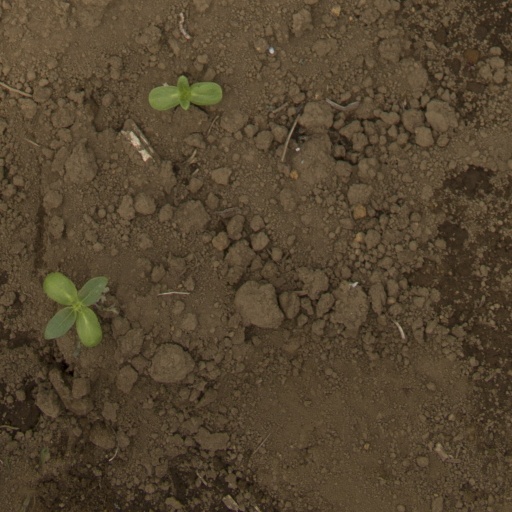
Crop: Jerusalem artichoke